Sydney Philharmonia Choirs

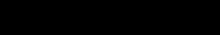
Current logo

Sydney Philharmonia Choirs is Australia’s largest choral organisation. It presents its own annual concert series in the Sydney Opera House, Sydney Town Hall, City Recital Hall, and other venues in New South Wales, as well as serving as chorus for the Sydney Symphony Orchestra.